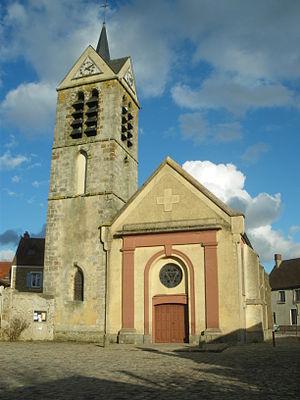
Eglise des Molières, Essonne, France
Les Molières est une commune française située à vingt-neuf kilomètres au sud-ouest de Paris dans le département de l'Essonne en région Île-de-France.